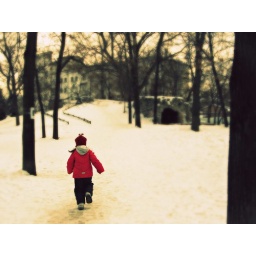
running girl in bauman park